History of schools in Scotland

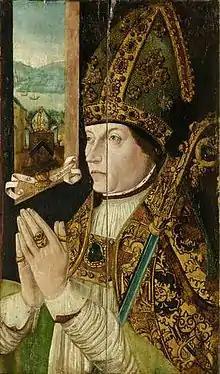
A colour painting of a man with a bishop's mitre and crook praying, with a window in the background

The number and size of song and grammar schools seems to have expanded rapidly from the 1380s. The foundation of over 100 collegiate churches of secular priests between 1450 and the Reformation would have necessitated the training of large numbers of choristers. Sometimes, as at Lochwinnoch, they were taught both music and grammar. Dominican friars were noted for their educational achievements and were usually located in urban centres, probably teaching grammar, as at Glasgow and Ayr. By the end of the Middle Ages, grammar schools could be found in all the main burghs and some small towns.